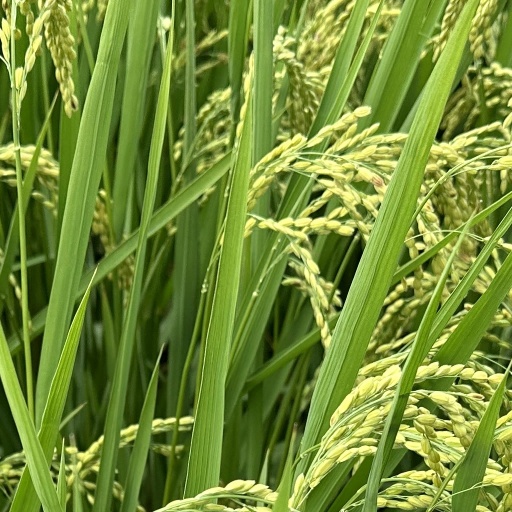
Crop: rice